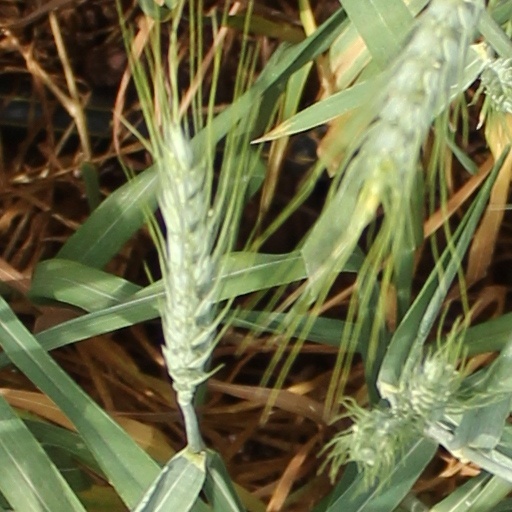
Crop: wheat